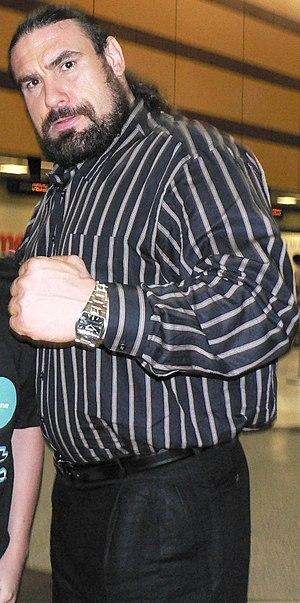
Sylvester Terkay est un catcheur et pratiquant d'arts martiaux mixtes américain. Lutteur à l'université d'État de Caroline du Nord, il y devient champion National Collegiate Athletic Association dans la catégorie des poids-lourds en 1993. En 2000, il commence à s'entraîner pour devenir catcheur à l'école de l'Ultimate Pro Wrestling avant de rejoindre la World Wrestling Entertainment après un bref passage à l'Ohio Valley Wrestling, le club-école de la WWE. Il est renvoyé par la WWE en 2007 et part ensuite au Japon où il travaille à l'Inoki Genome Federation. Entre-temps, il entame une carrière dans les arts martiaux mixtes au K-1 où il remporte trois de ses quatre matchs.